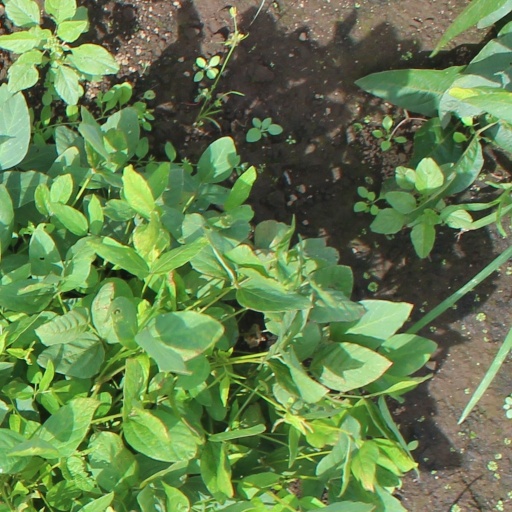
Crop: soybean